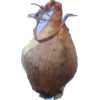
Label: onion